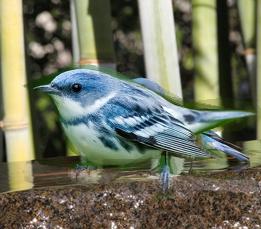
Bird species: Cerulean_Warbler
Bird type: landbird
Background: land